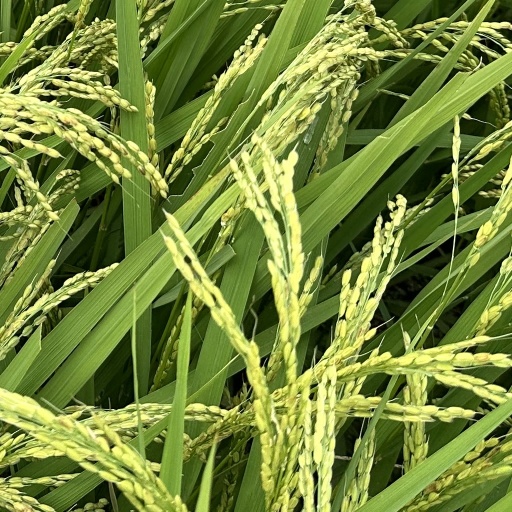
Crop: rice